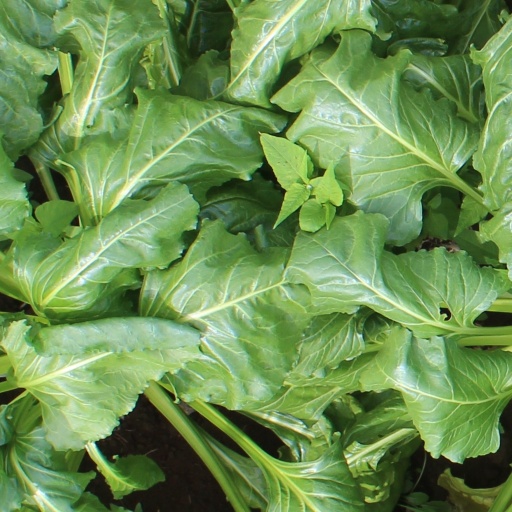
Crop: sugar beet